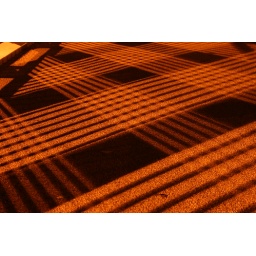
Trying a few long exposures on a bridge over the main road by Tangmere. I liked the patterns on the floor.